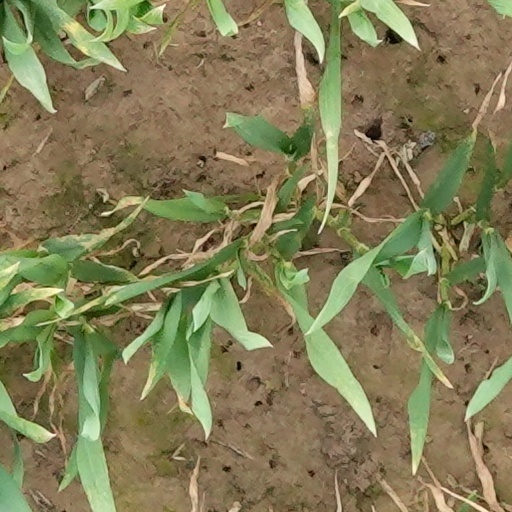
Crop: wheat